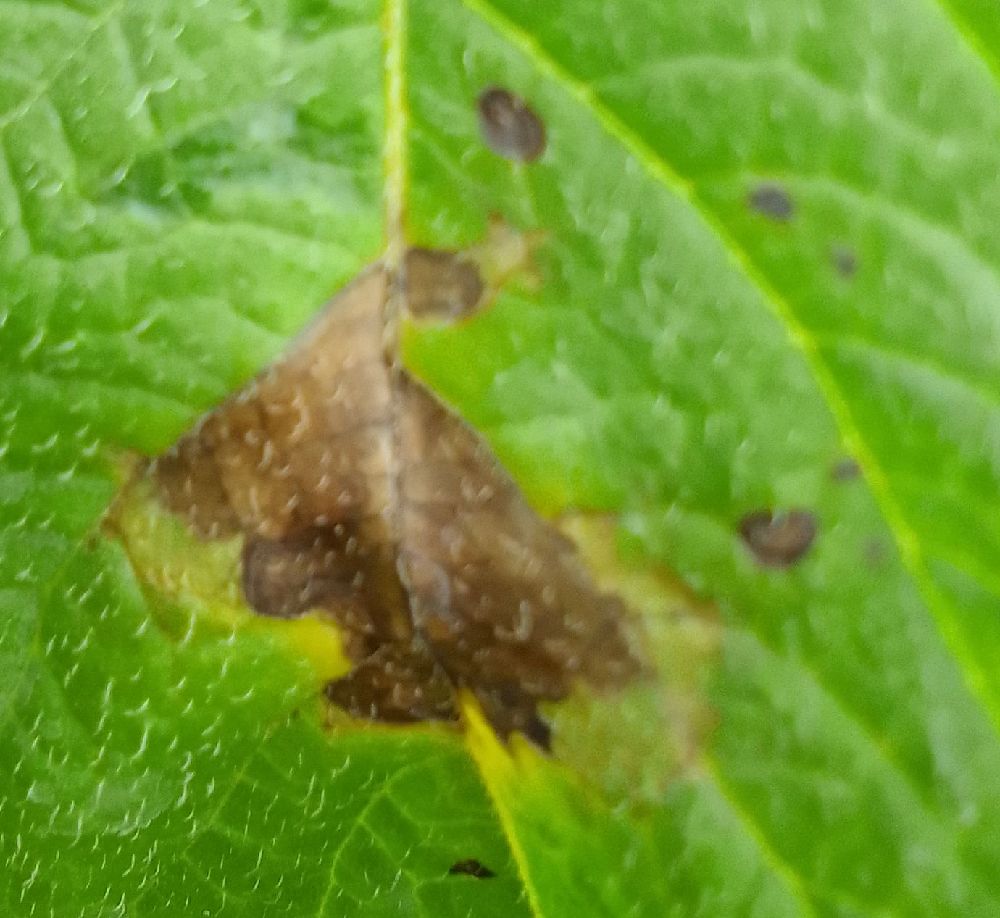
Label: Late blight